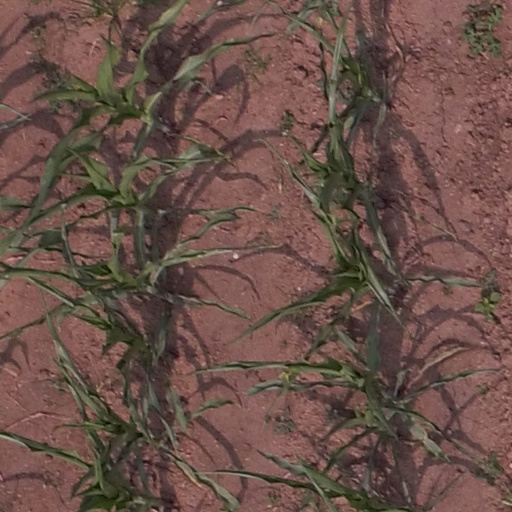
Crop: maize; corn